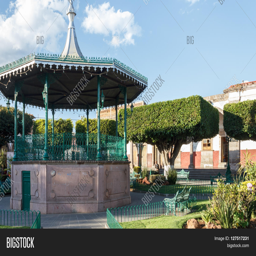
a gazebo at a plaza with trees cut into square shapes